Daniel R. Wright House

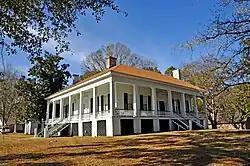

The Daniel R. Wright House, or the Murphy-Dunlap House, is a historic house in Eutaw, Alabama, United States. The one-story wood-frame house was built in 1847. It is built in the Greek Revival style, with a raised pier brick foundation. A one-story L-shaped porch spans the entire width of the east and south facades. It was added to the National Register of Historic Places as part of the Antebellum Homes in Eutaw Thematic Resource on April 2, 1982.